List of Christmas dishes

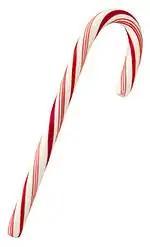
Candy Cane can be hung as edible decorations.

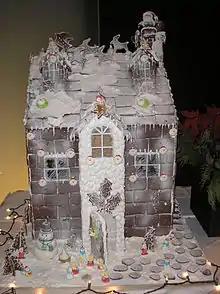
Gingerbread house

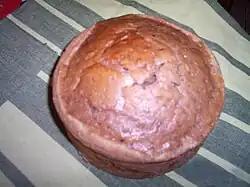

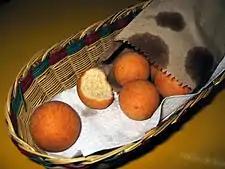
Colombian Buñuelos

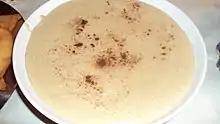
Colombian natilla

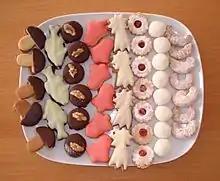

Before the Christmas holidays, many kinds of sweet biscuits are prepared. These sweet biscuits are then served during the whole Christmas period and exchanged among friends and neighbours. Also very popular are a preparation of small gingerbreads garnished by sugar icing.